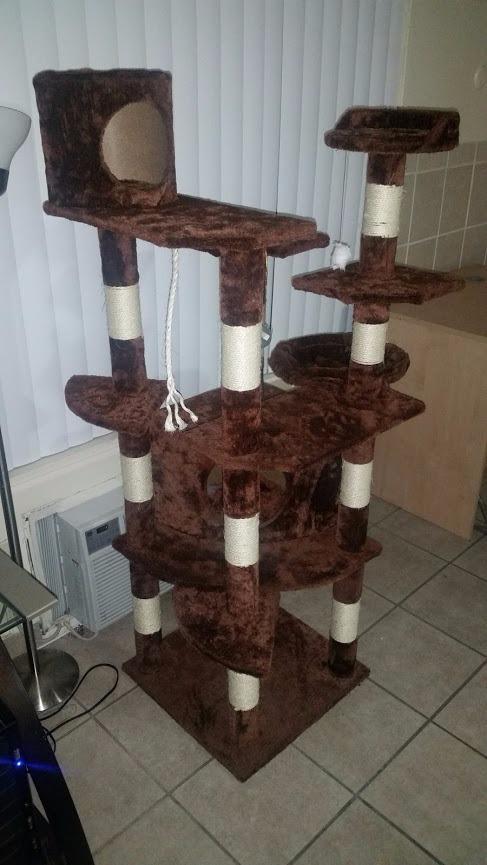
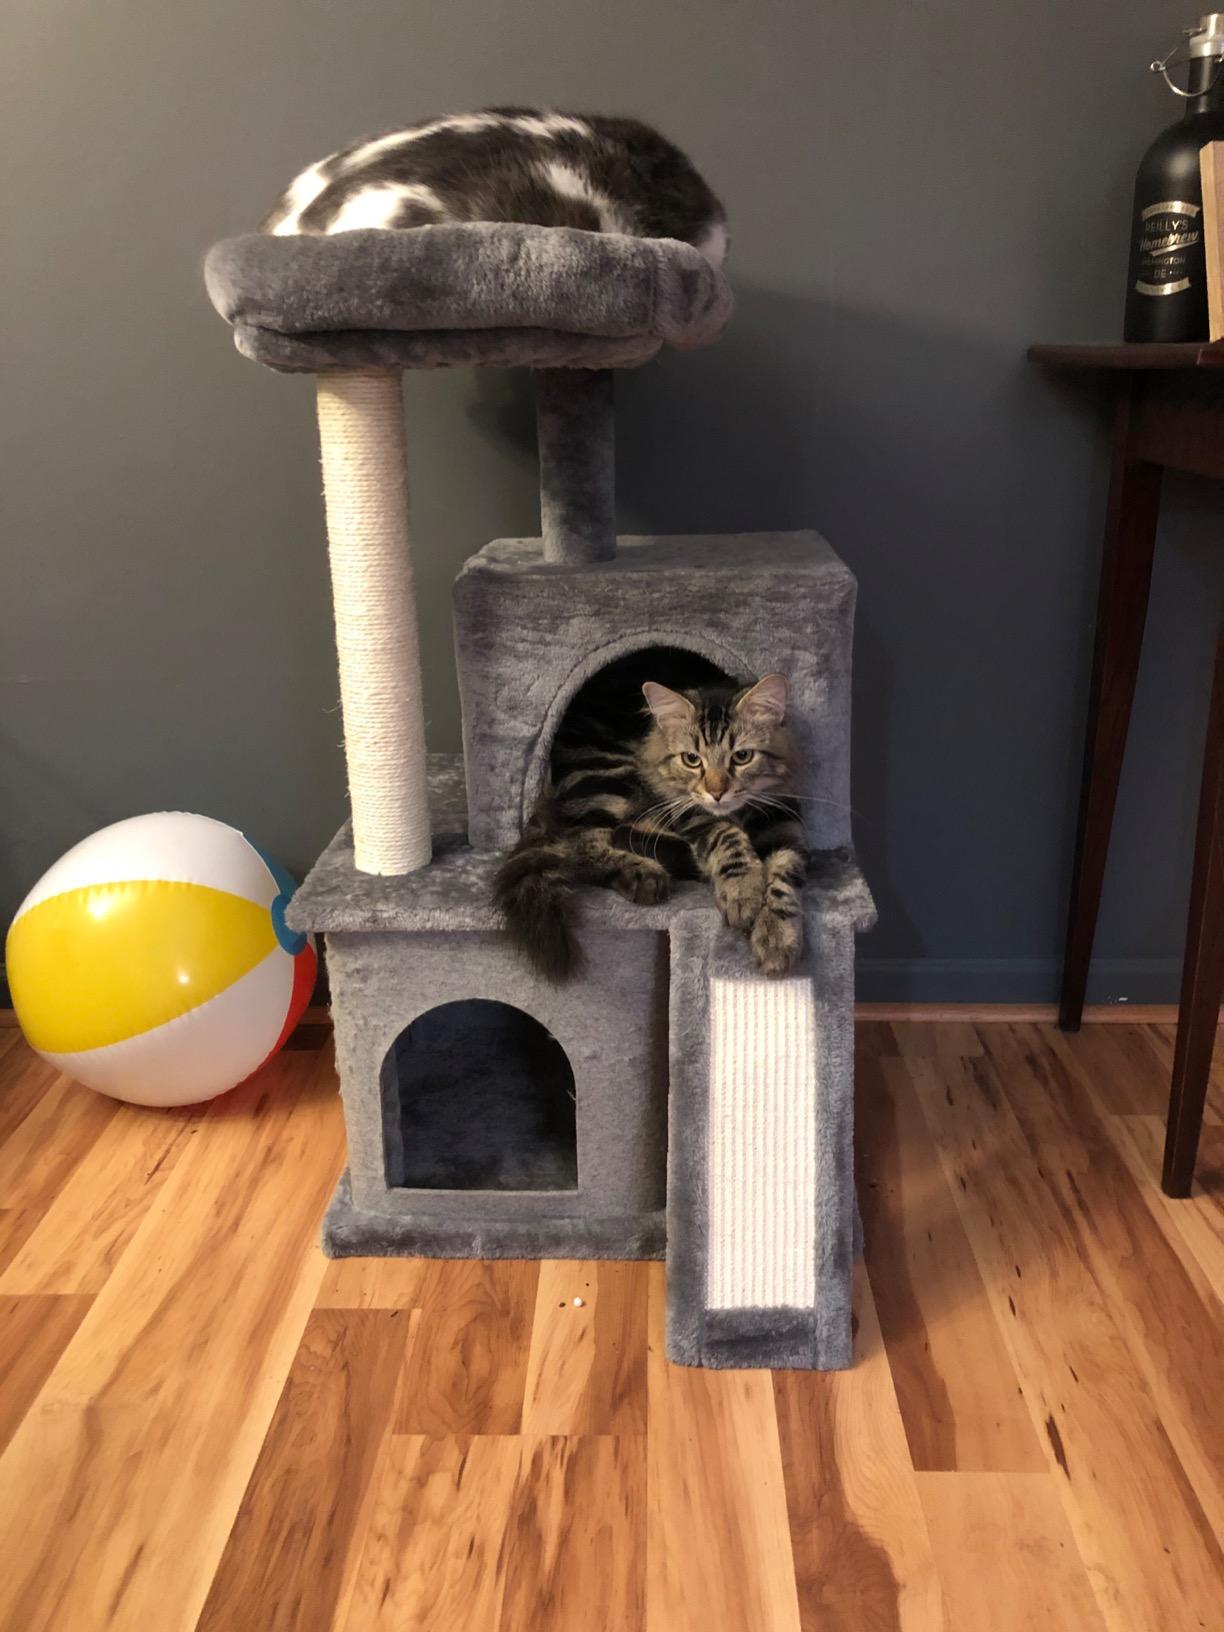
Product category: items_cat tree
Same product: no